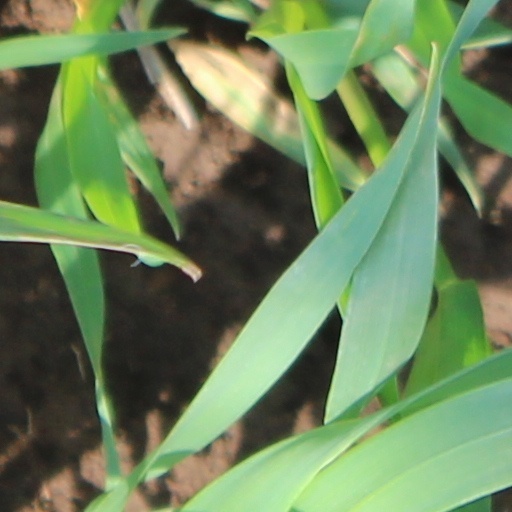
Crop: wheat